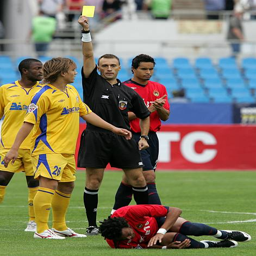
person gives a yellow card during the match .